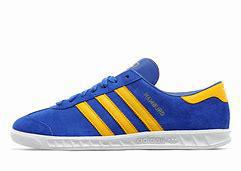
Brand: Adidas
Model: Hamburg